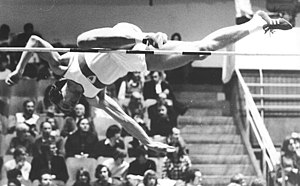
Højdespring (atletik) / Historie / Væltespring
Rolf Beilschmidt udfører et væltespring som en af de sidste i verdenseliten (1977)
Højdespring er en af springdisciplinerne i atletik. Et tilløb efterfølges af et afsæt på ét ben over en vandret overligger, som deltagerne uden brug af hjælpemidler skal forsøge at passere uden at rive ned. Deltagerne springer på højder, som på forhånd er fastlagt af arrangørerne og kan fortsætte indtil de har haft tre ugyldige forsøg i træk.